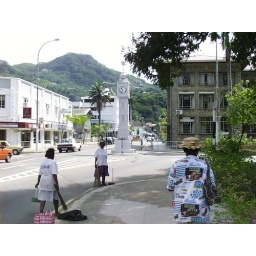
The clock tower in Victoria, at the head of Independence Avenue.